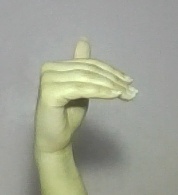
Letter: khaa